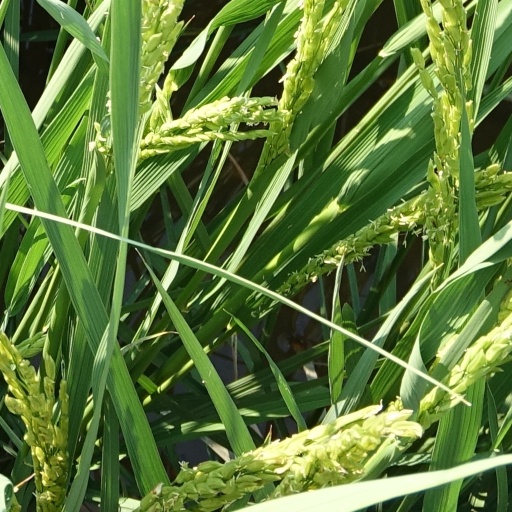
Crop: rice